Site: brandenburg
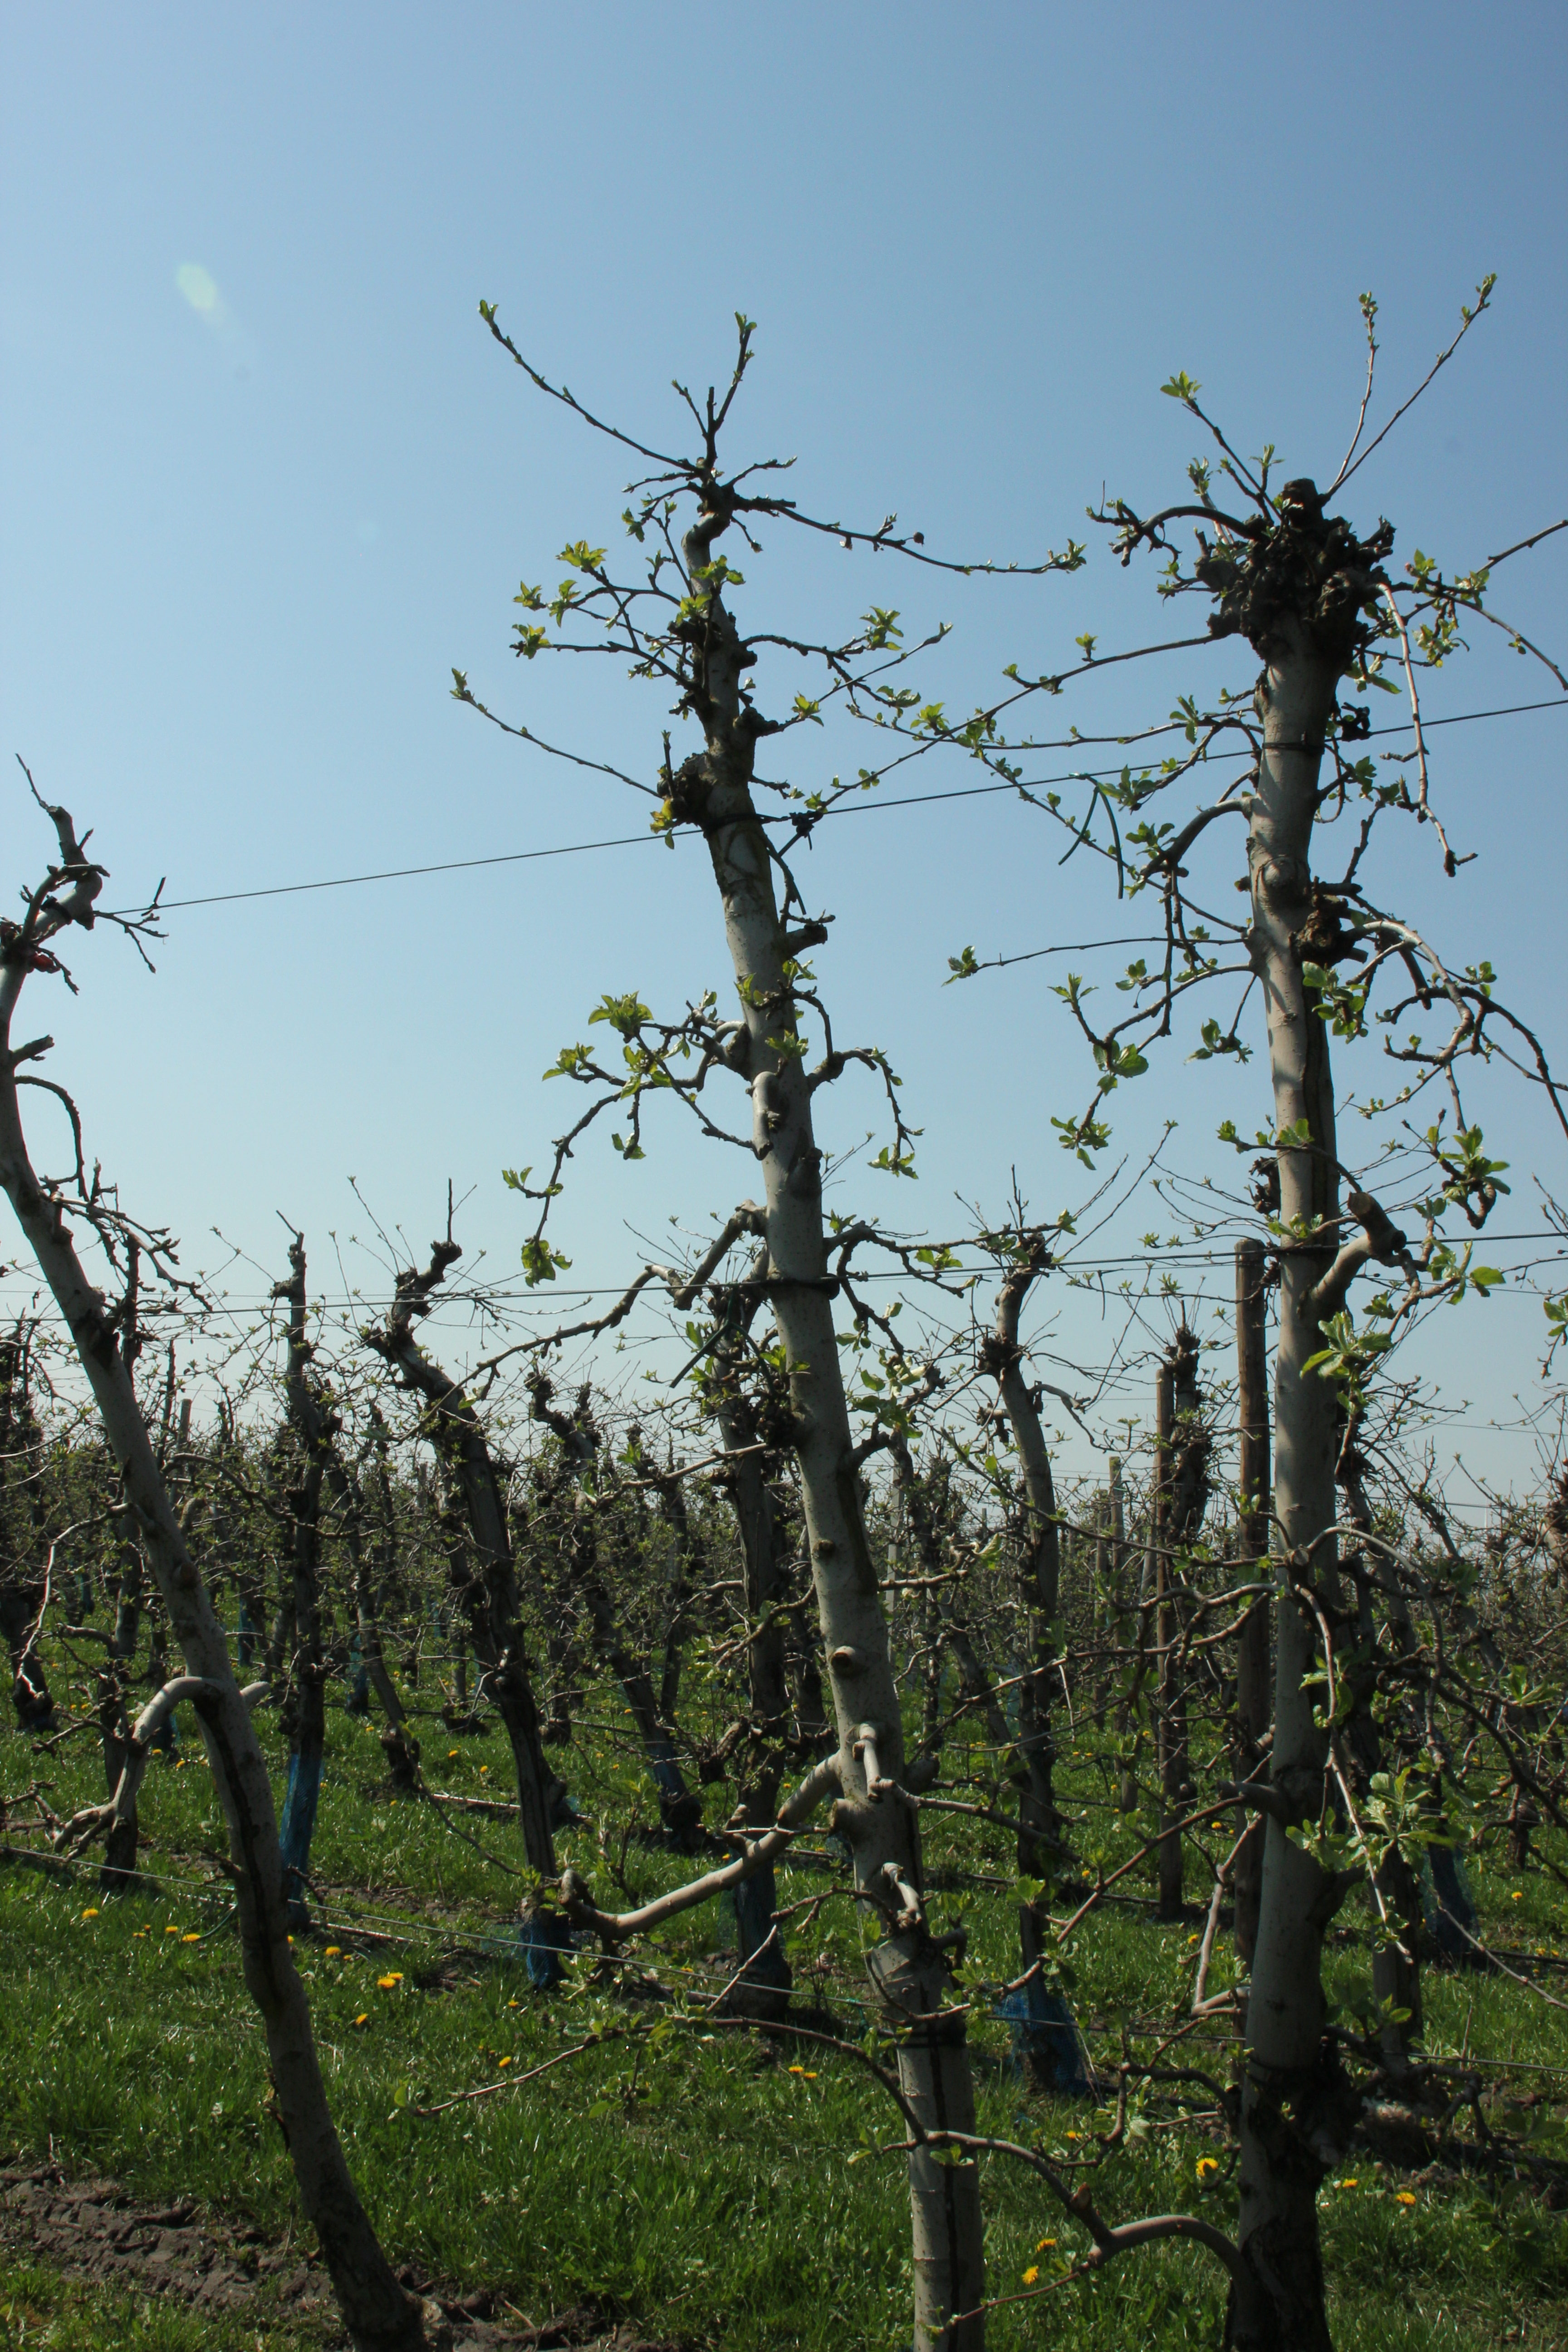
Growth stage (BBCH 56): Inflorescence emergence